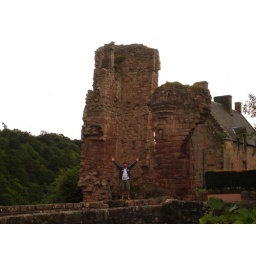
Roslin -- Yep, that's me standing triumphant in front of the ruined walls of Rosslyn Castle.